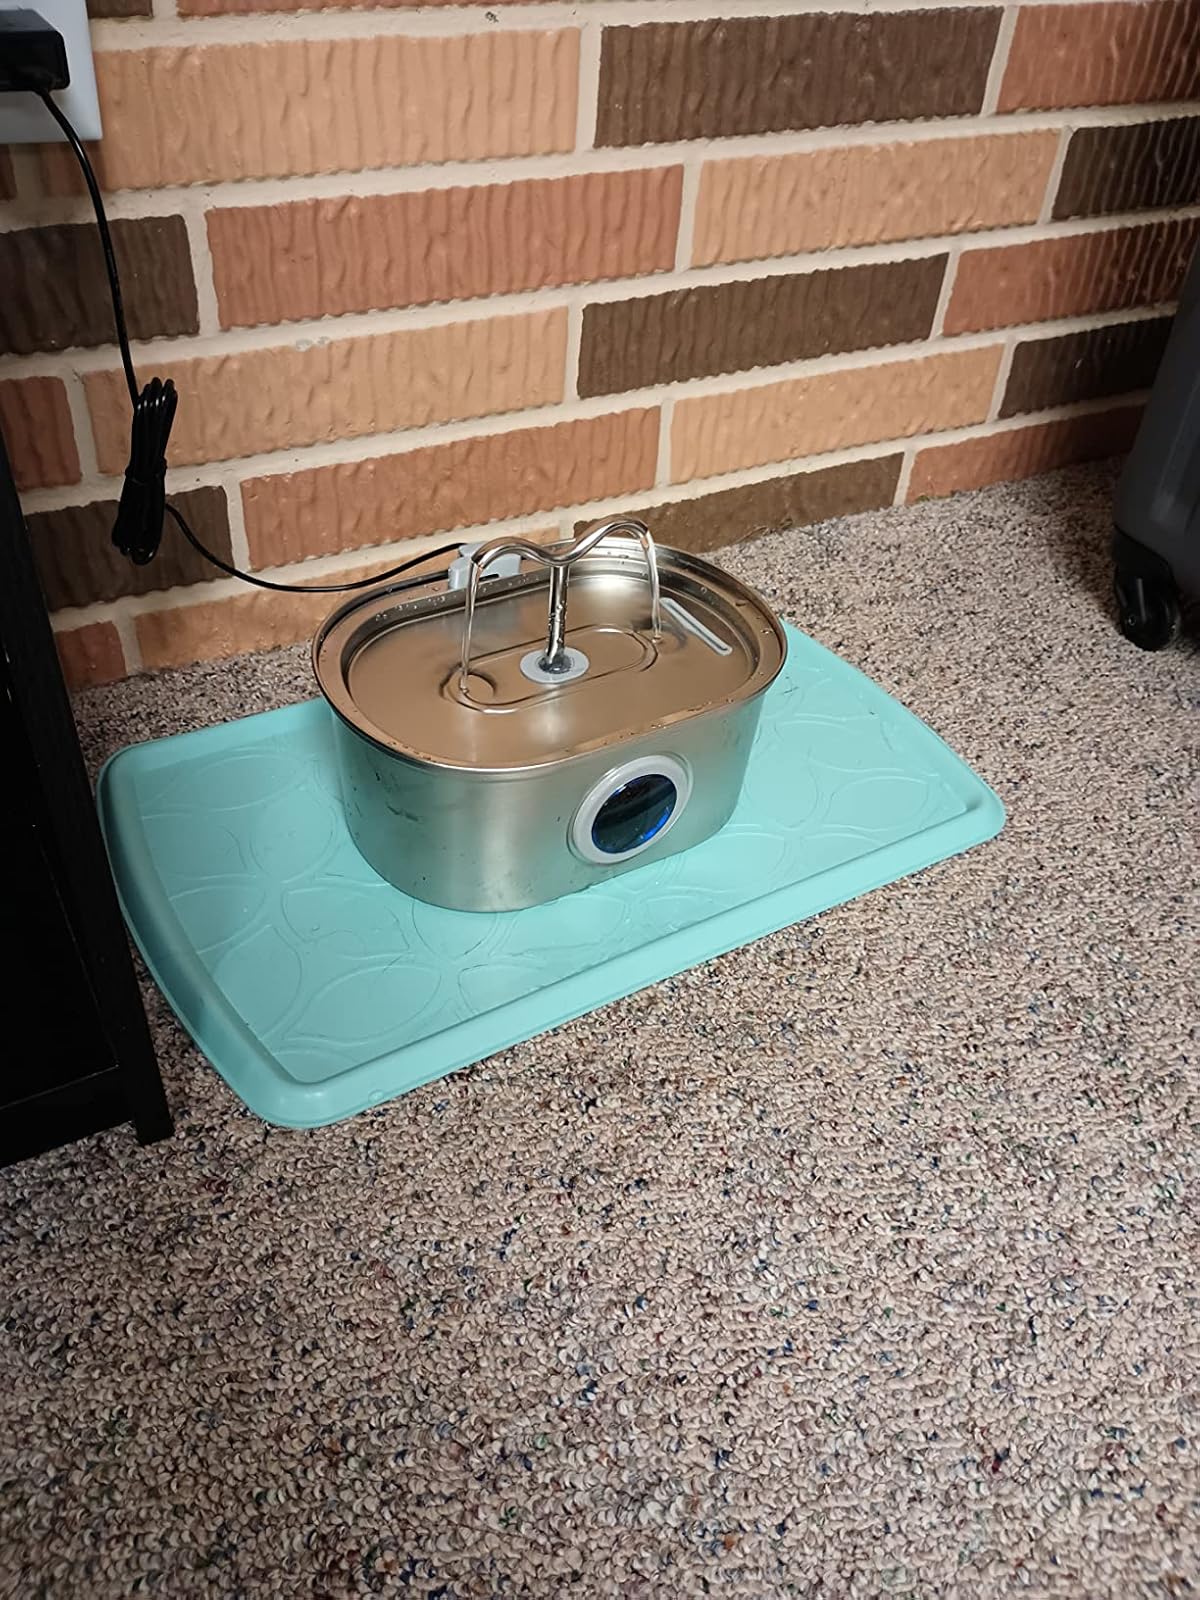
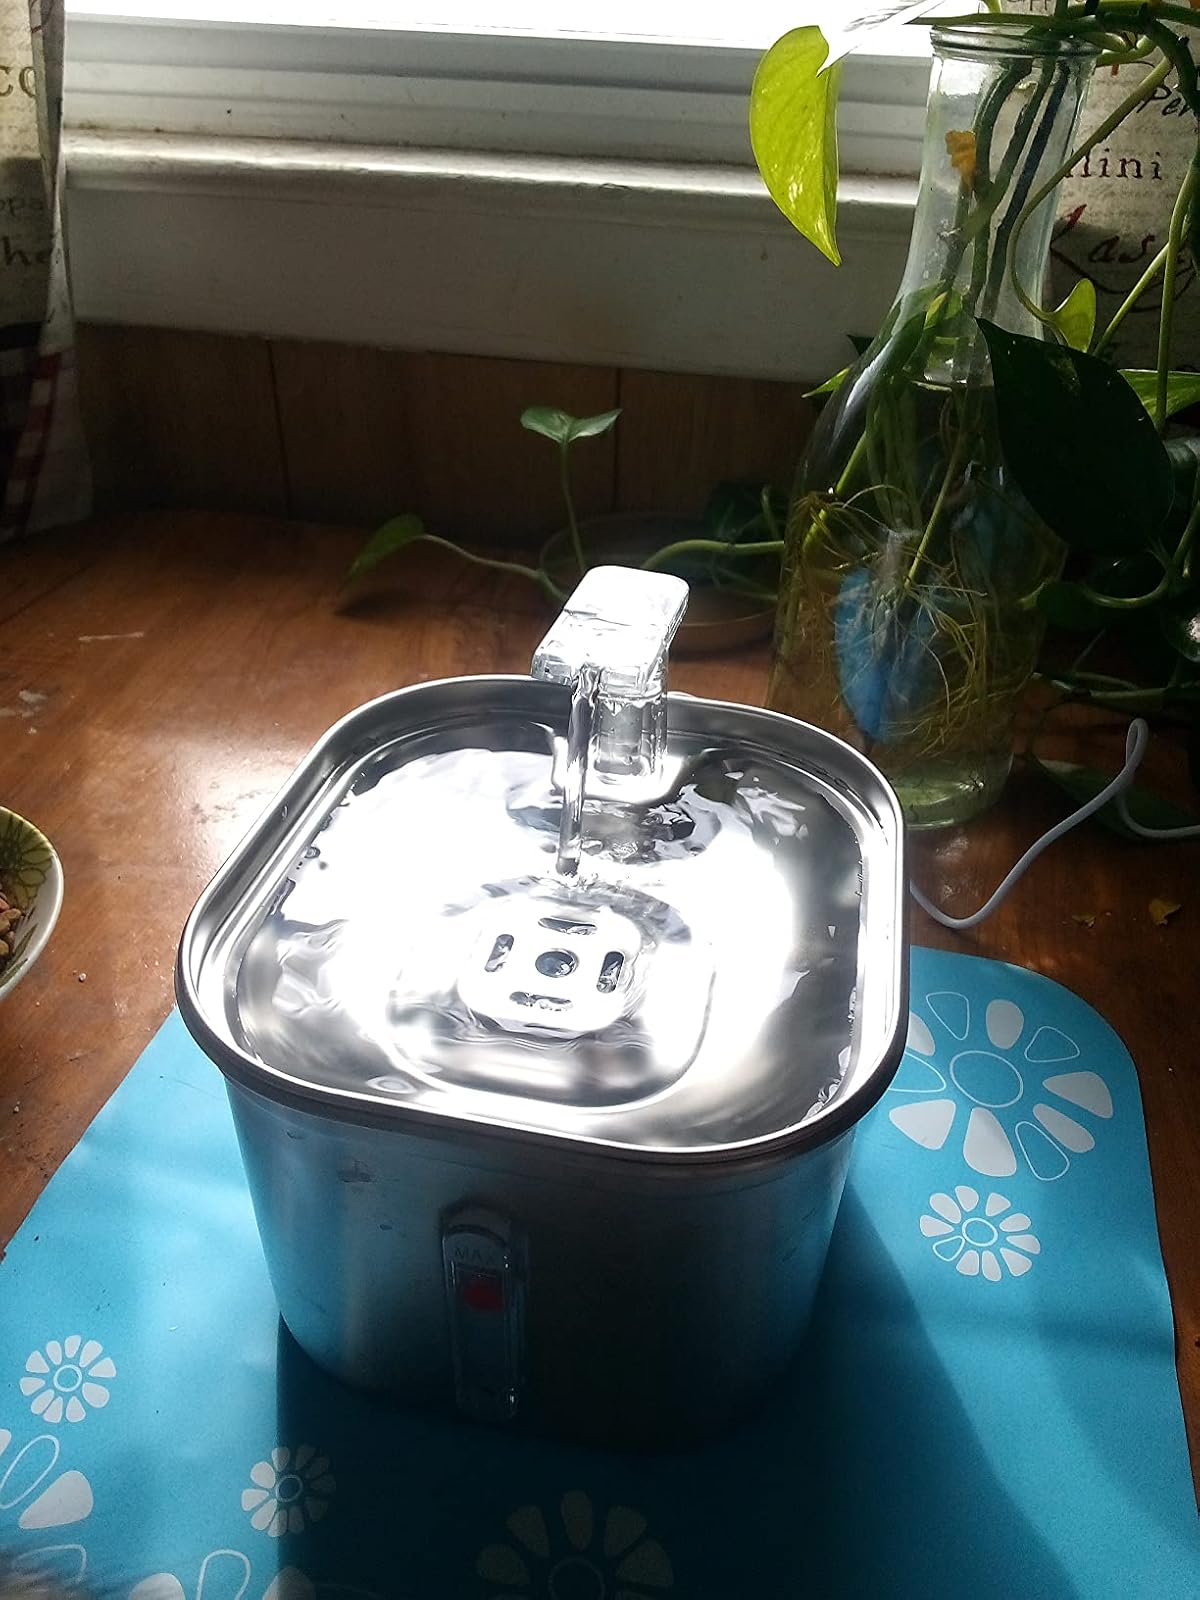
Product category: items_bowl
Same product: no